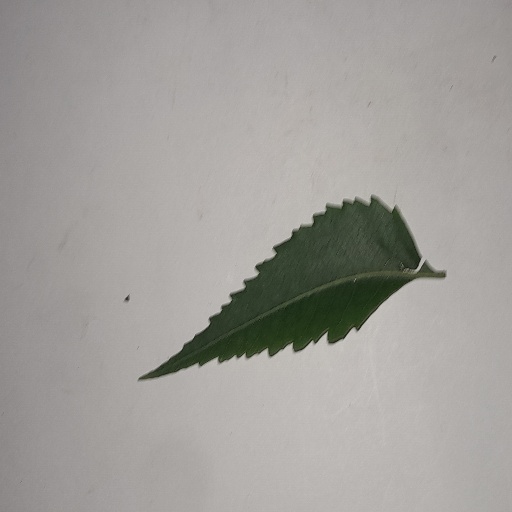
Species: Neem
Leaf condition: Healthy Leaf